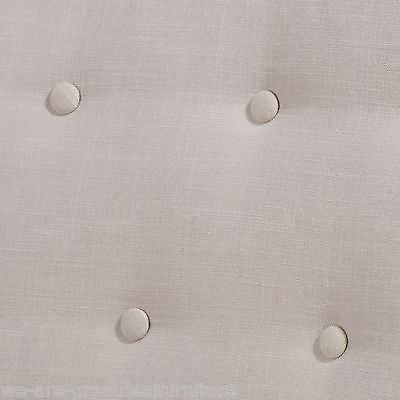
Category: sofa